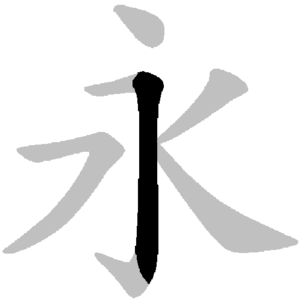
Radical 2 signifie « barre verticale » est un des six des 214 radicaux de Kangxi qui ne sont constitués que d'un seul trait.